Marguerite Olagnier

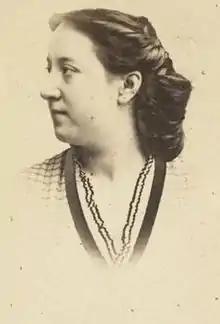
Marguerite Olagnier (1844–1906)

Marguerite Olagnier (née Joly) (1844 – 12 September 1906) was a French vocalist, composer and poet who began her musical life singing at the Théâtre des Variétées in Paris.